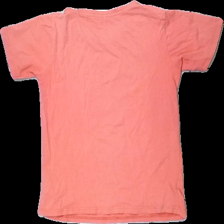
View: back
Type: T-shirt
Category: Children
Brand: Name It
Colors: Pink, Yellow, Turquoise, Brown, Blue, Red, White
Material: 100% bomull
Pattern: Logo print
Cut: C-collar
Size: 140
Season: All
Stains: Minor
Holes: Minor
Damage: hål
Damage location: bottom center
Damage 2: smuts fläckar
Damage 2 location: top right
Damage 3: smuts fläckar
Damage 3 location: top center
Price range: <50
Recommended usage: Energy recovery
Description: t-shirt med tryck